M577A4 armored treatment vehicle

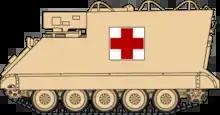
M577 emergency medical treatment vehicle

Ambulance versions of the M113 have existed for nearly as long as the vehicle has been in production, and fielded by many different countries. During the Vietnam War the U.S. Army originally introduced the M113 medevac vehicle to function as an armoured ambulance; however, the M577 with its raised roof and greater interior space offered the advantages of the ability to carry two extra litters (up from four to six) and medical personnel to stand up inside the vehicle while tending to patients. Also, the vehicle's extension tent, which attaches over the rear cargo ramp, allowed the M577 to function as an emergency treatment centre, and its auxiliary generator (normally located on the roof but able to be removed) provided sufficient electric power required for lighting and other medical theatre equipment.